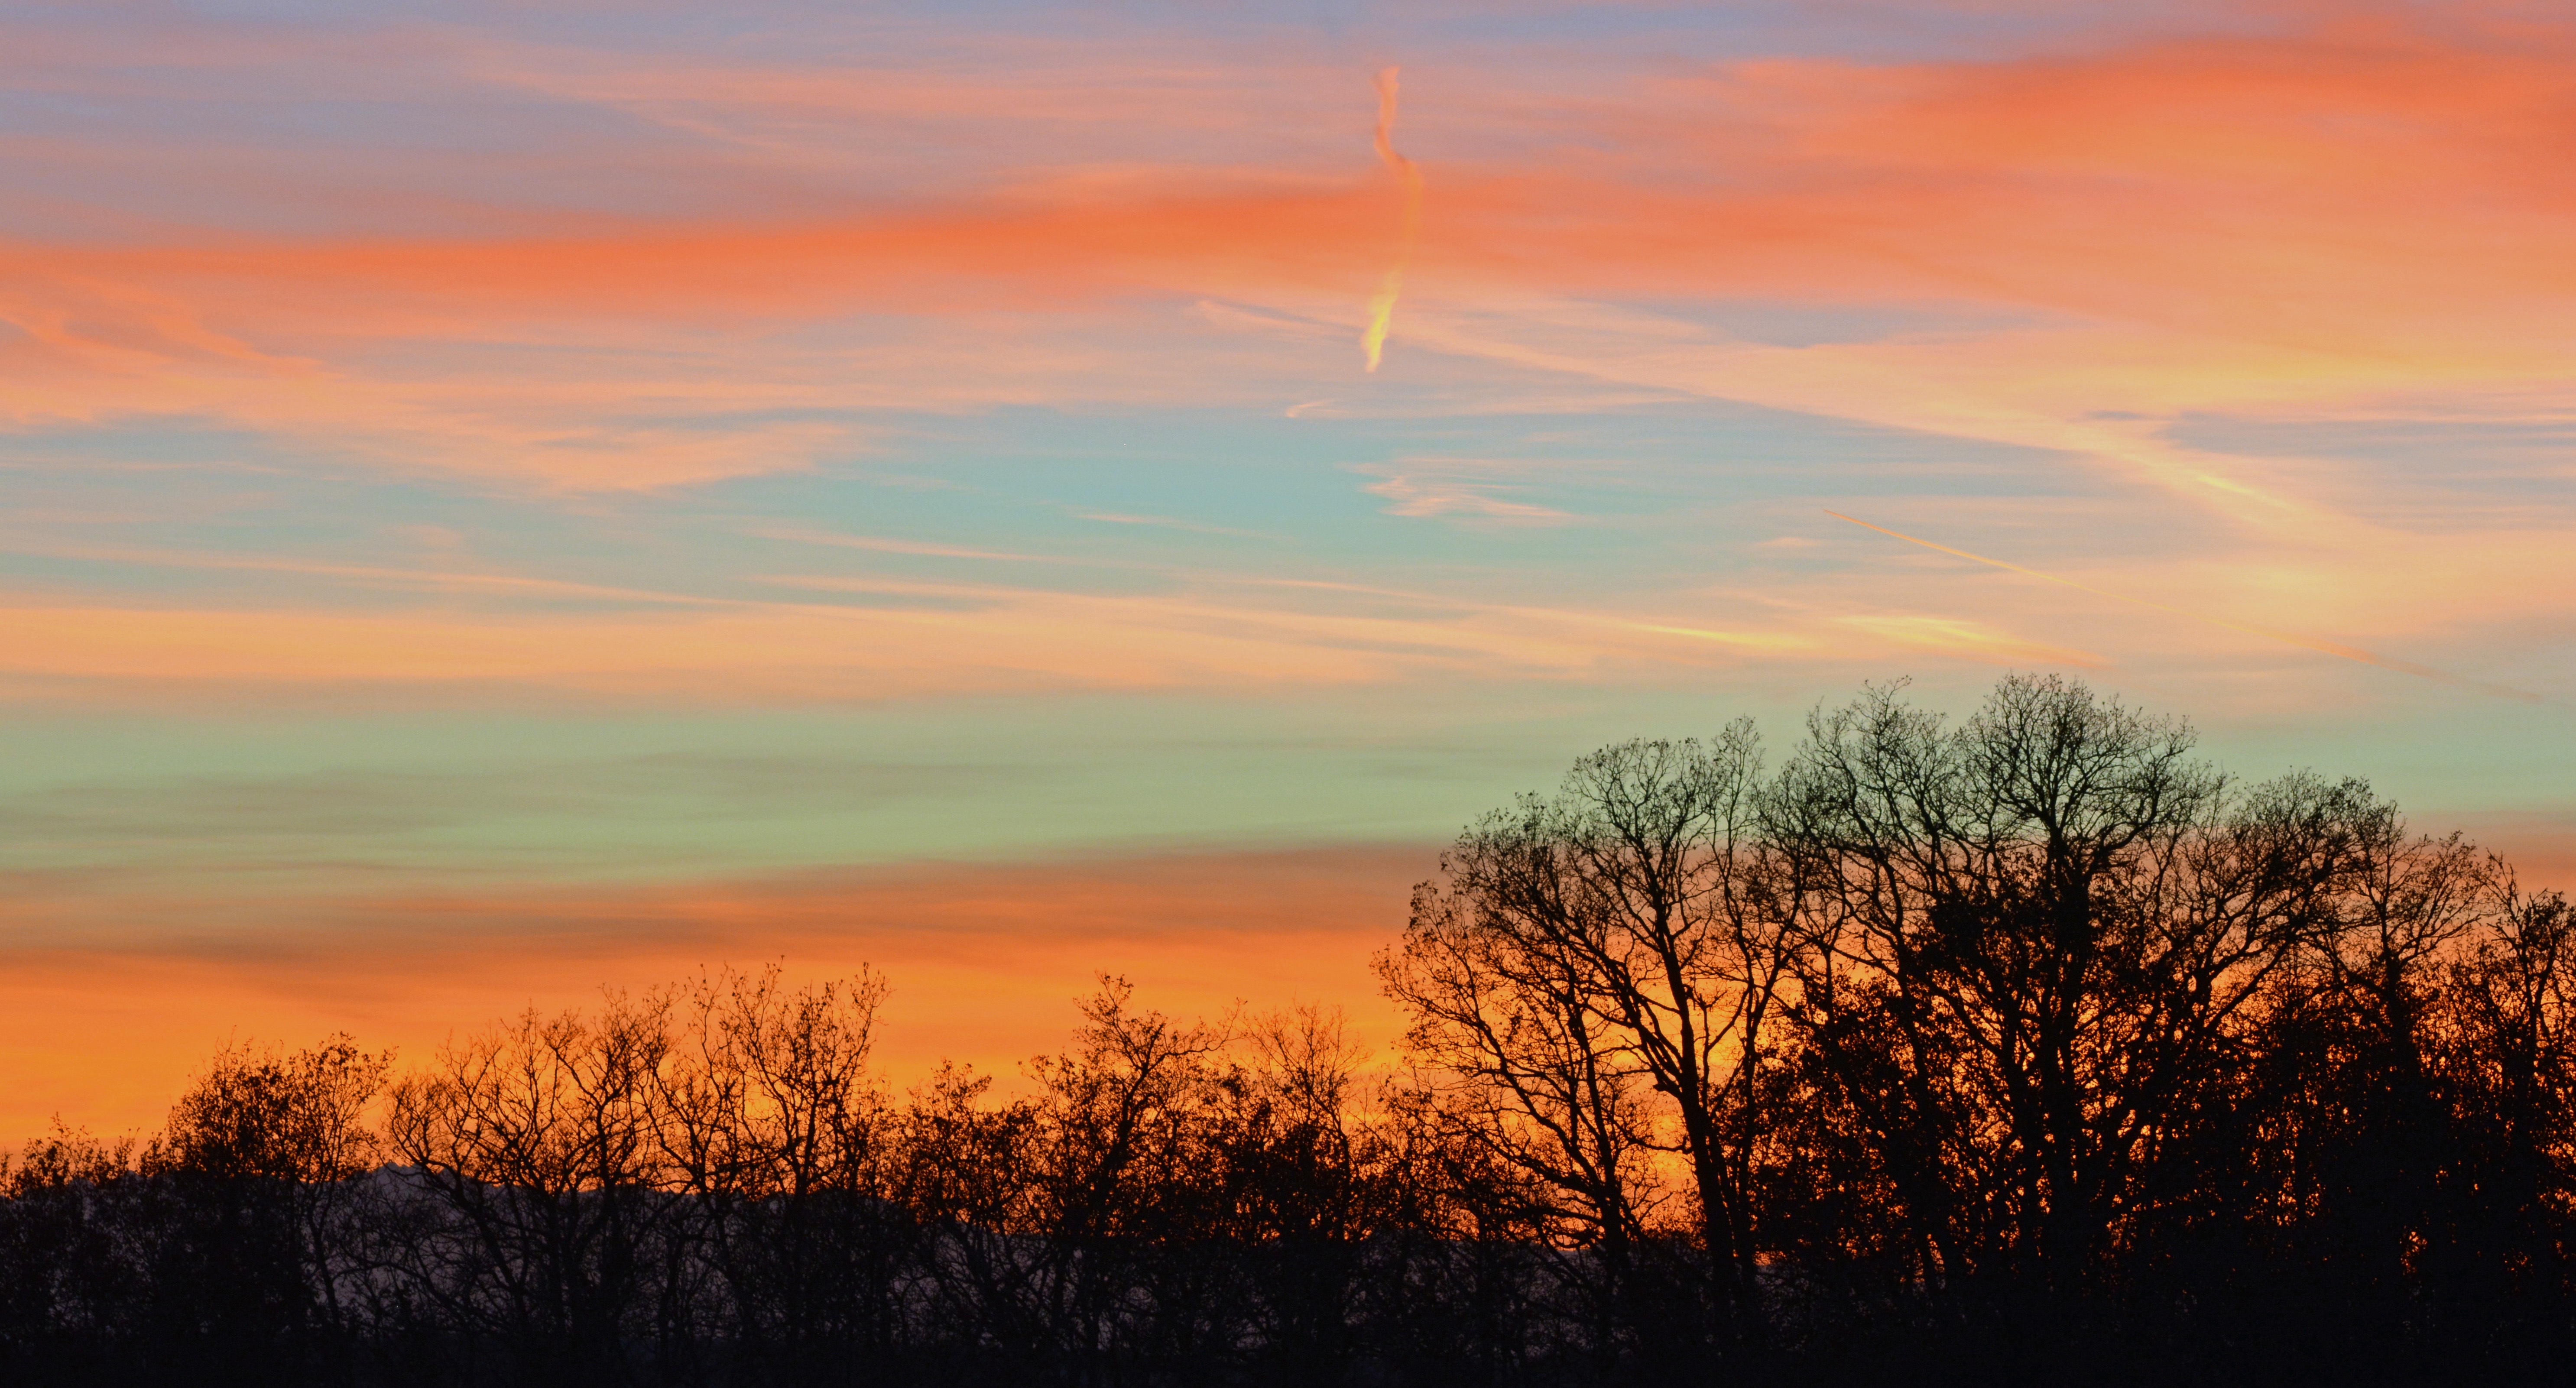
landscape, tree, nature, horizon, cloud, sky, sunrise, sunset, field, prairie, sunlight, morning, hill, dawn, atmosphere, dusk, evening, twilight, plain, trees, grassland, afterglow, atmospheric phenomenon, red sky at morning